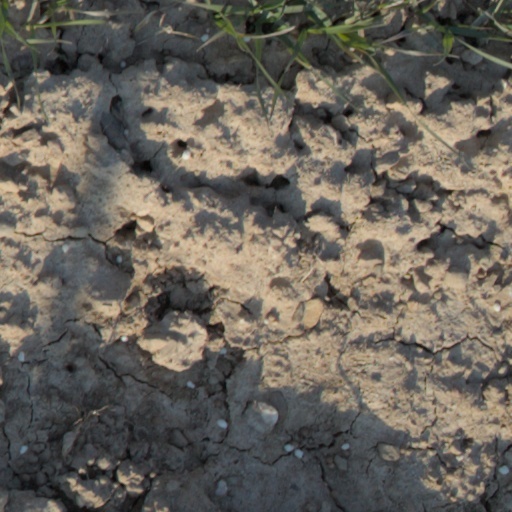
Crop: wheat